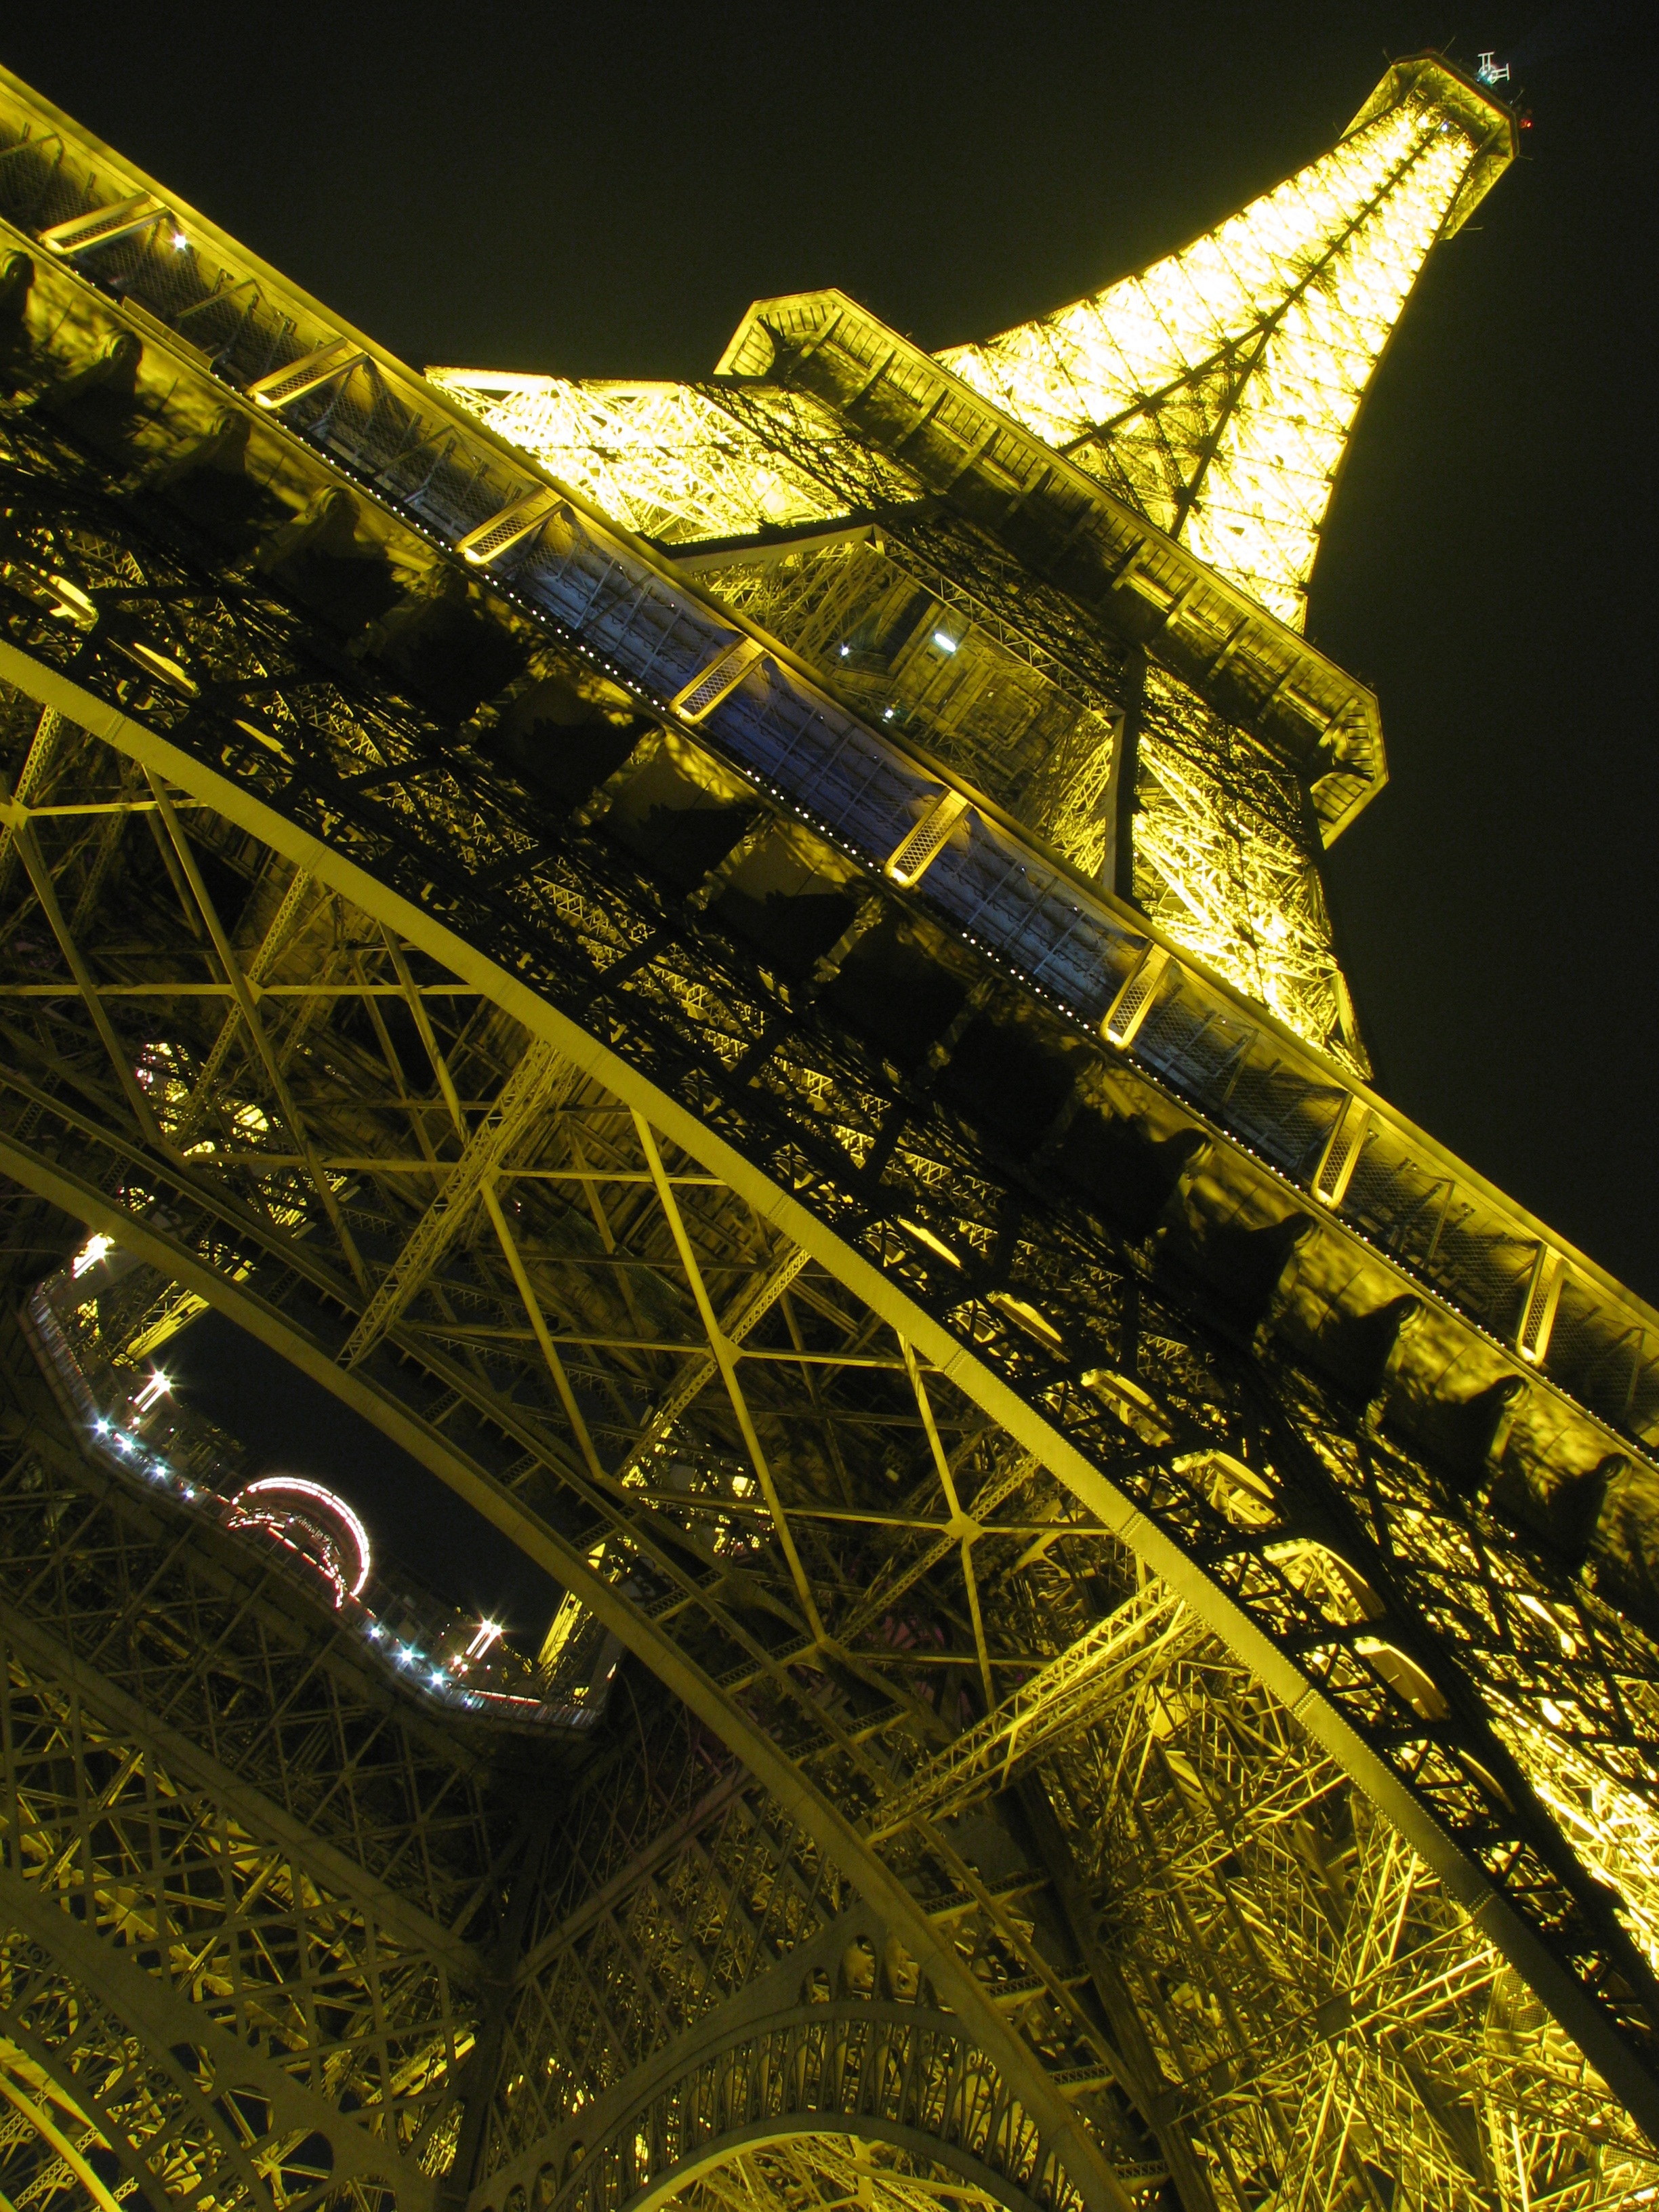
architecture, night, eiffel tower, paris, france, park, landmark, amusement ride